Ahmad Samani

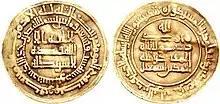
Coin of Ahmad Samani

Ahmad ibn Ismail (died 24 January 914) was amir of the Samanids (907–914). He was the son of Ismail Samani. He was known as the ""Martyred Amir"".